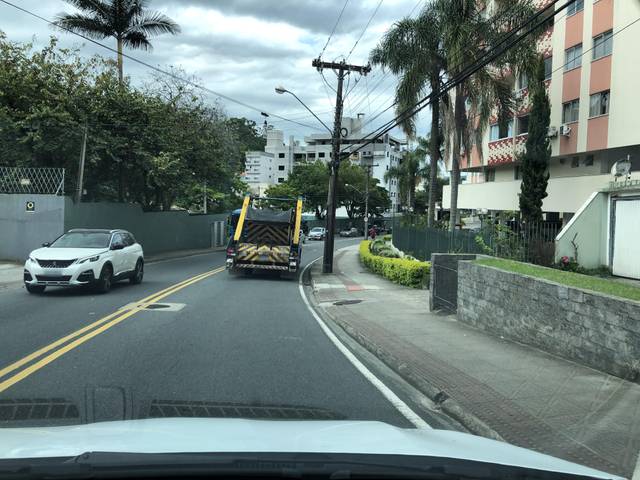
Region: Brazil
Coordinates: -27.605, -48.53